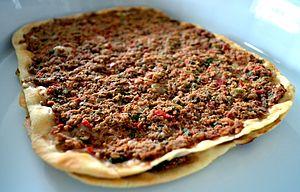
La cuisine arménienne se compose de deux « cultures » liées à la répartition géographique du peuple arménien. Il ne s'agit pas seulement de la cuisine arménienne de l'actuelle république d'Arménie, en ex Union soviétique mais aussi celle de Turquie principalement, représentée aujourd'hui en Turquie mais aussi surtout dans la diaspora arménienne en Europe, États-Unis et Moyen-Orient à la suite du génocide de 1915-1917. Les deux cultures étant relativement différentes, leur cuisine l'est tout autant mais avec des fondamentaux communs, communs d'ailleurs avec tous les pays du bassin méditerranéen.